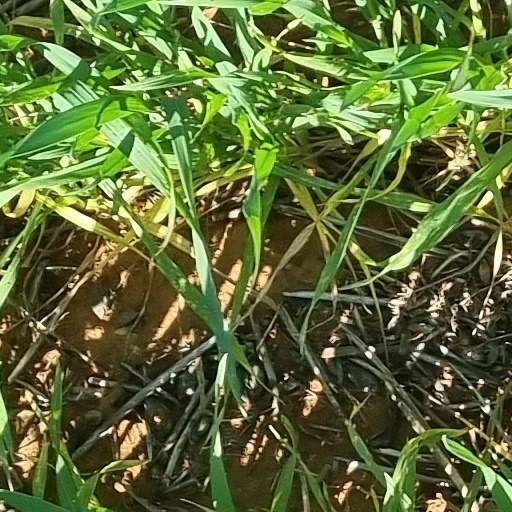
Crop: wheat